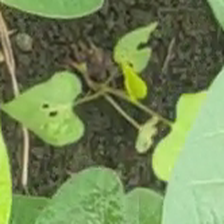
Weed species: Obscure_morning _glory(Ipomoea obscura)